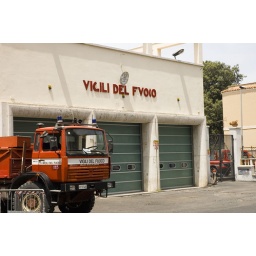
A fire station and fire truck on the street leading to the church in the previous picture.